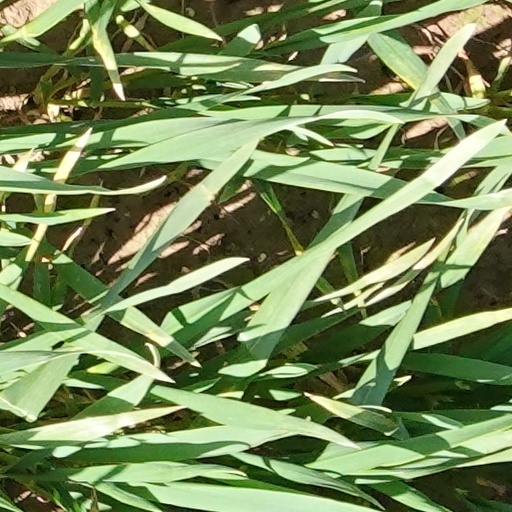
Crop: wheat